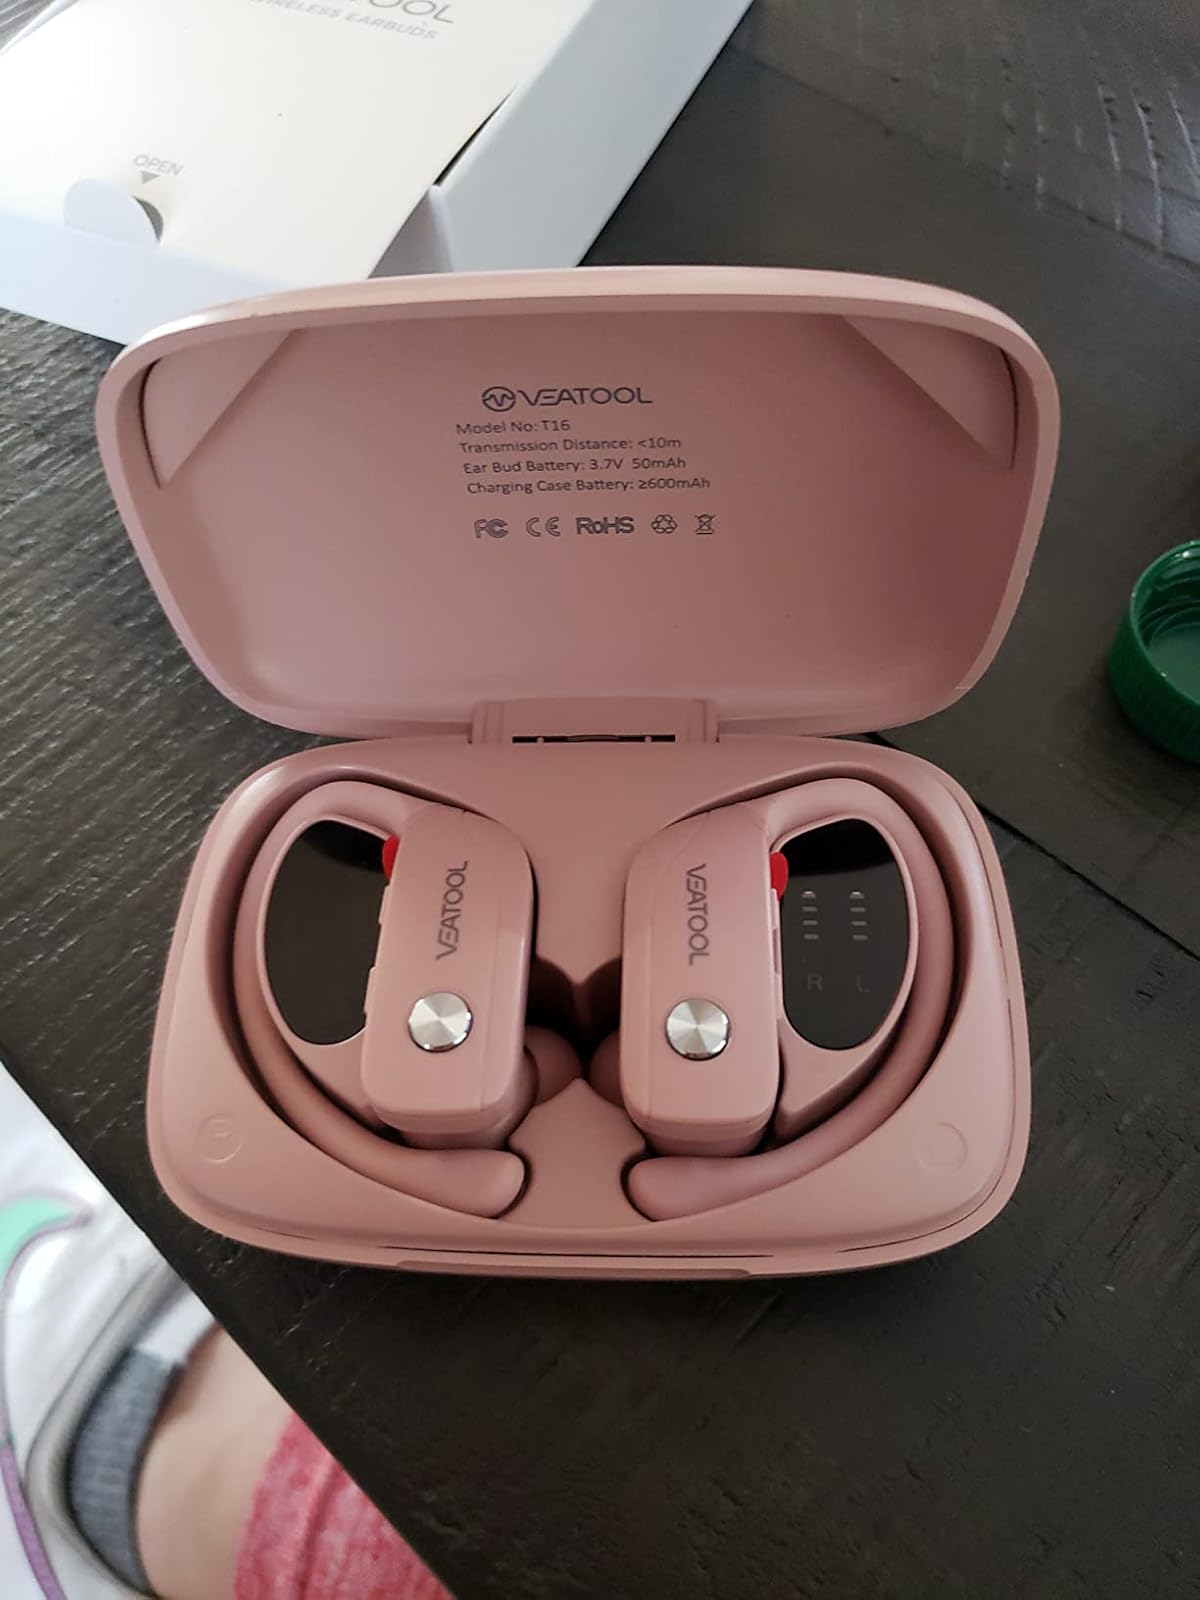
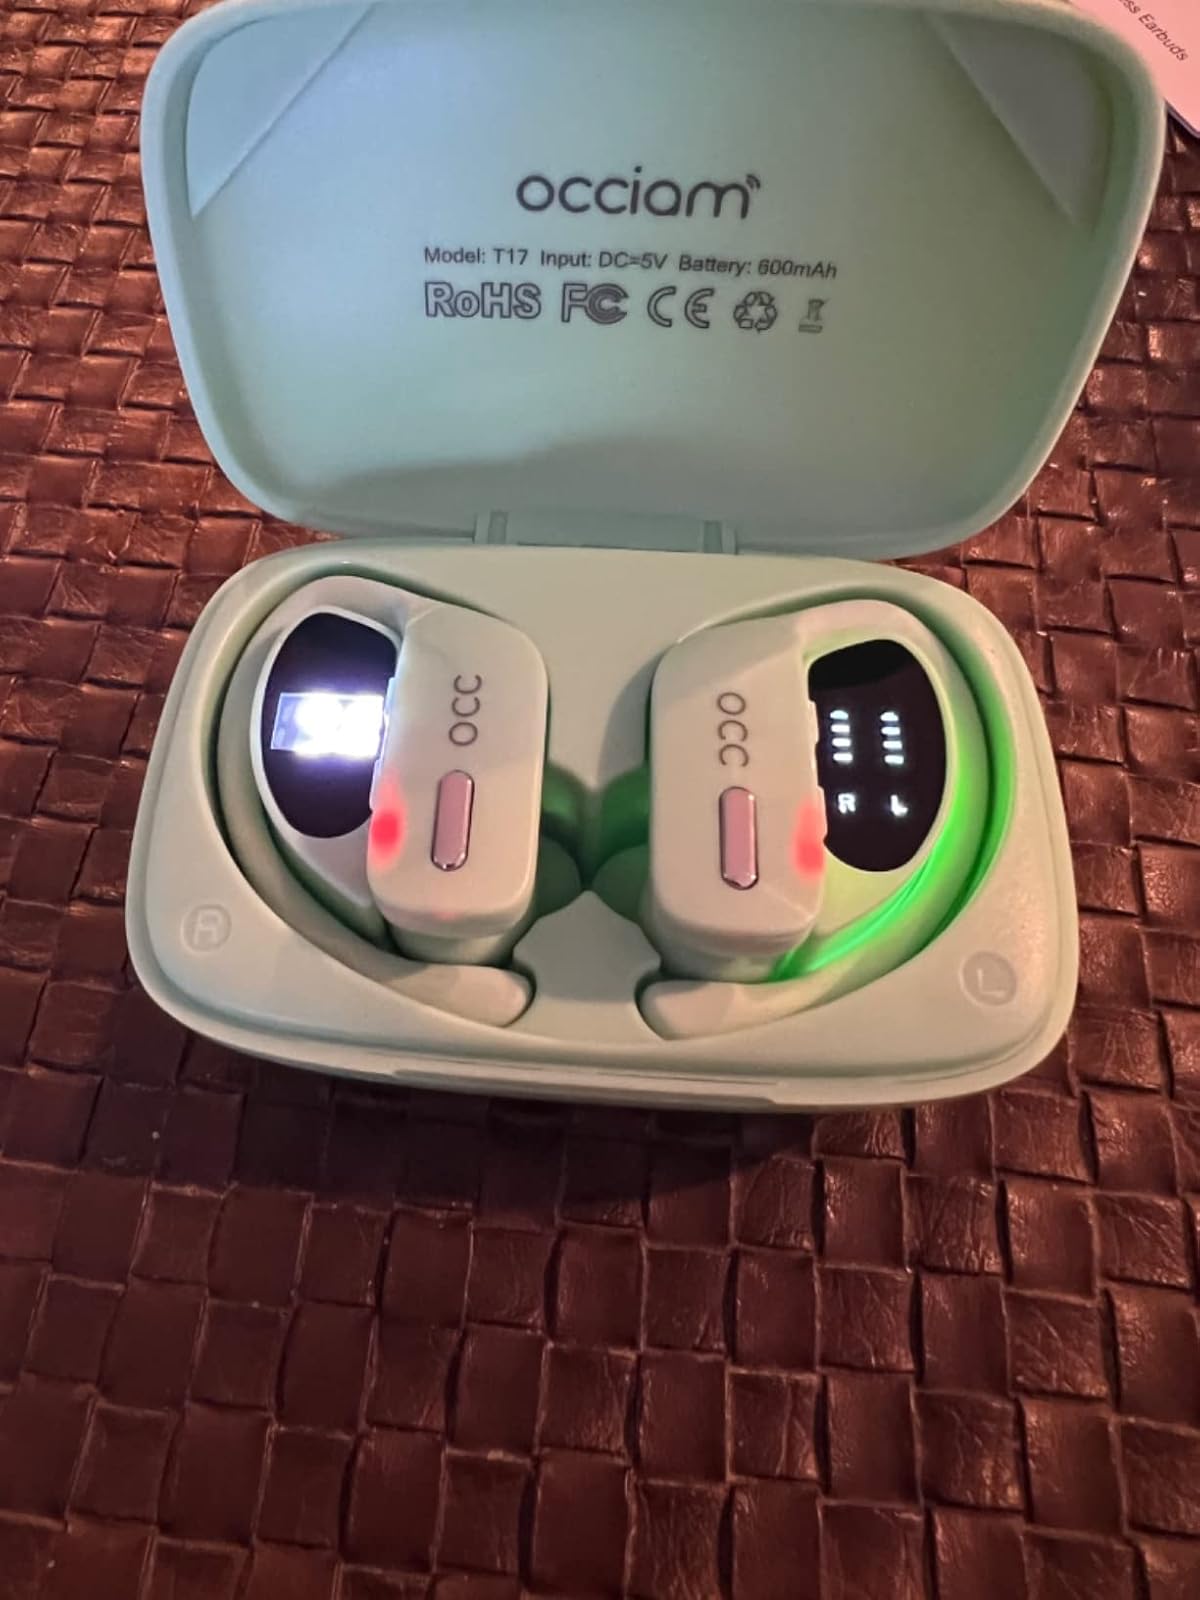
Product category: earbuds
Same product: no